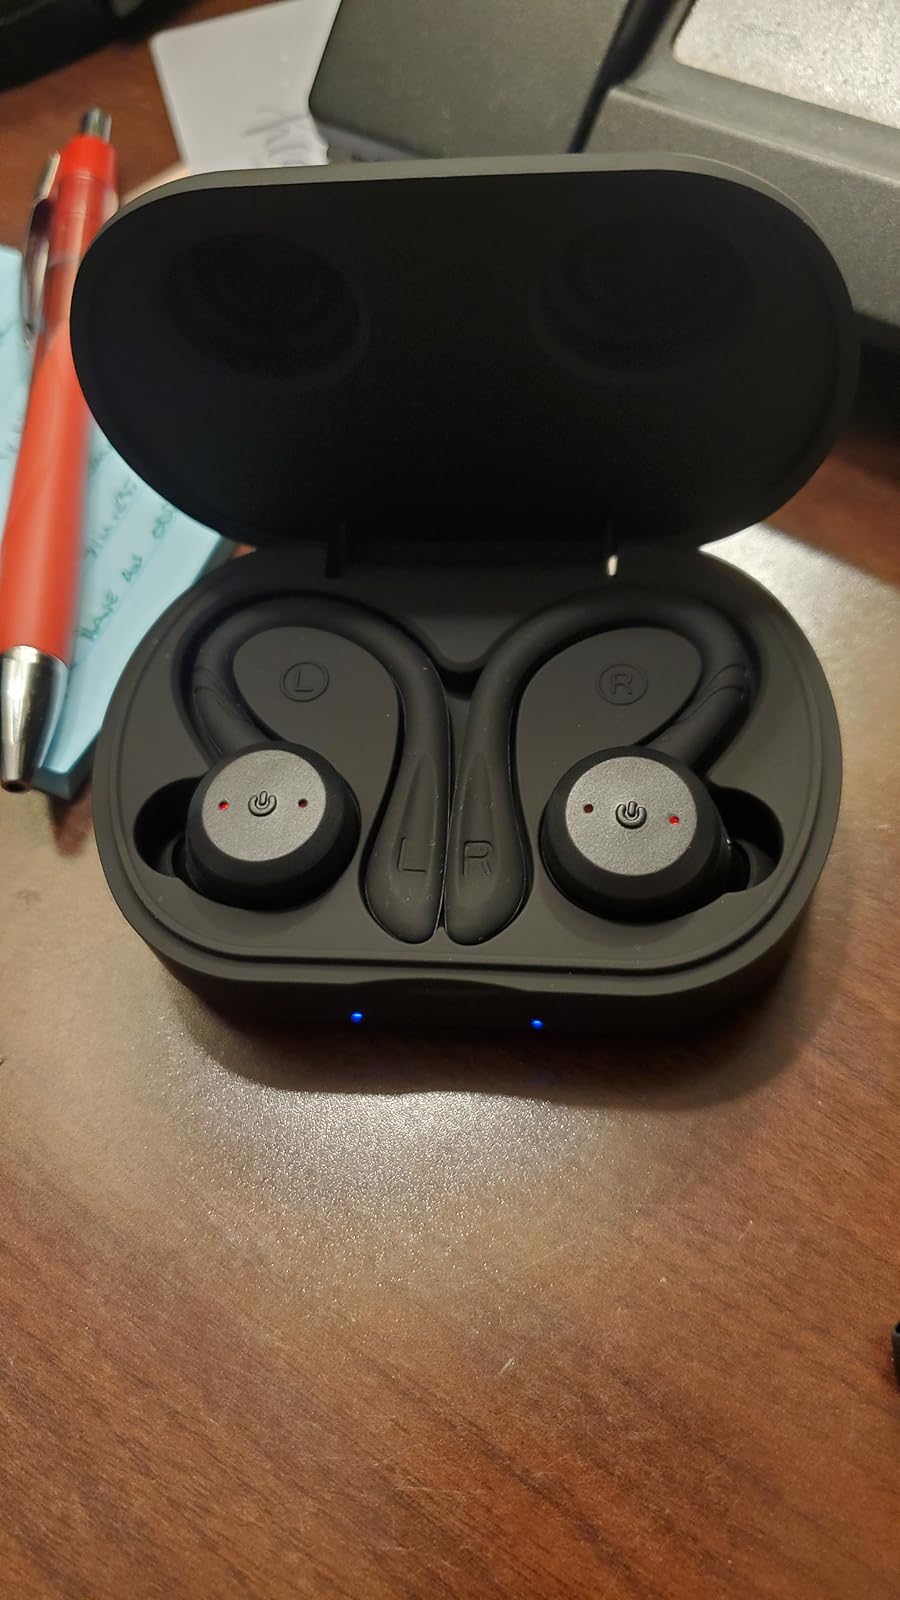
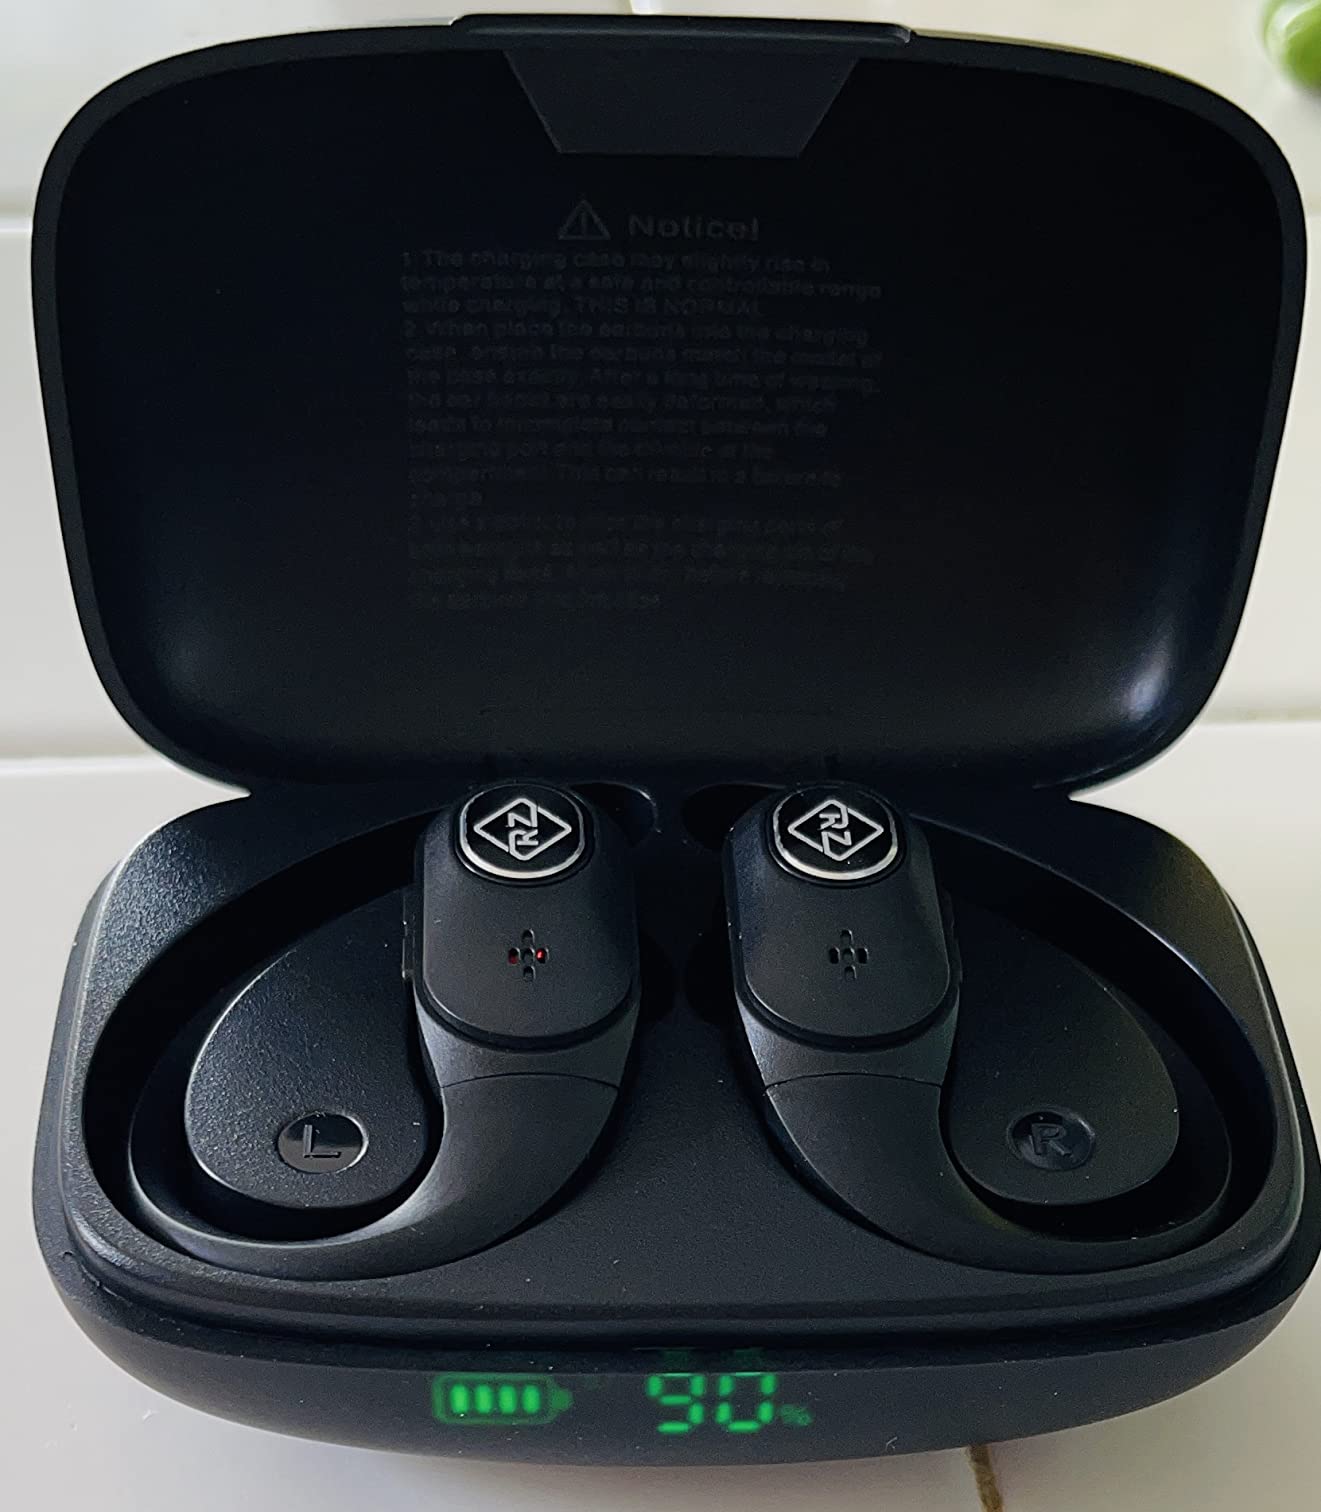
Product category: earbuds
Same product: no